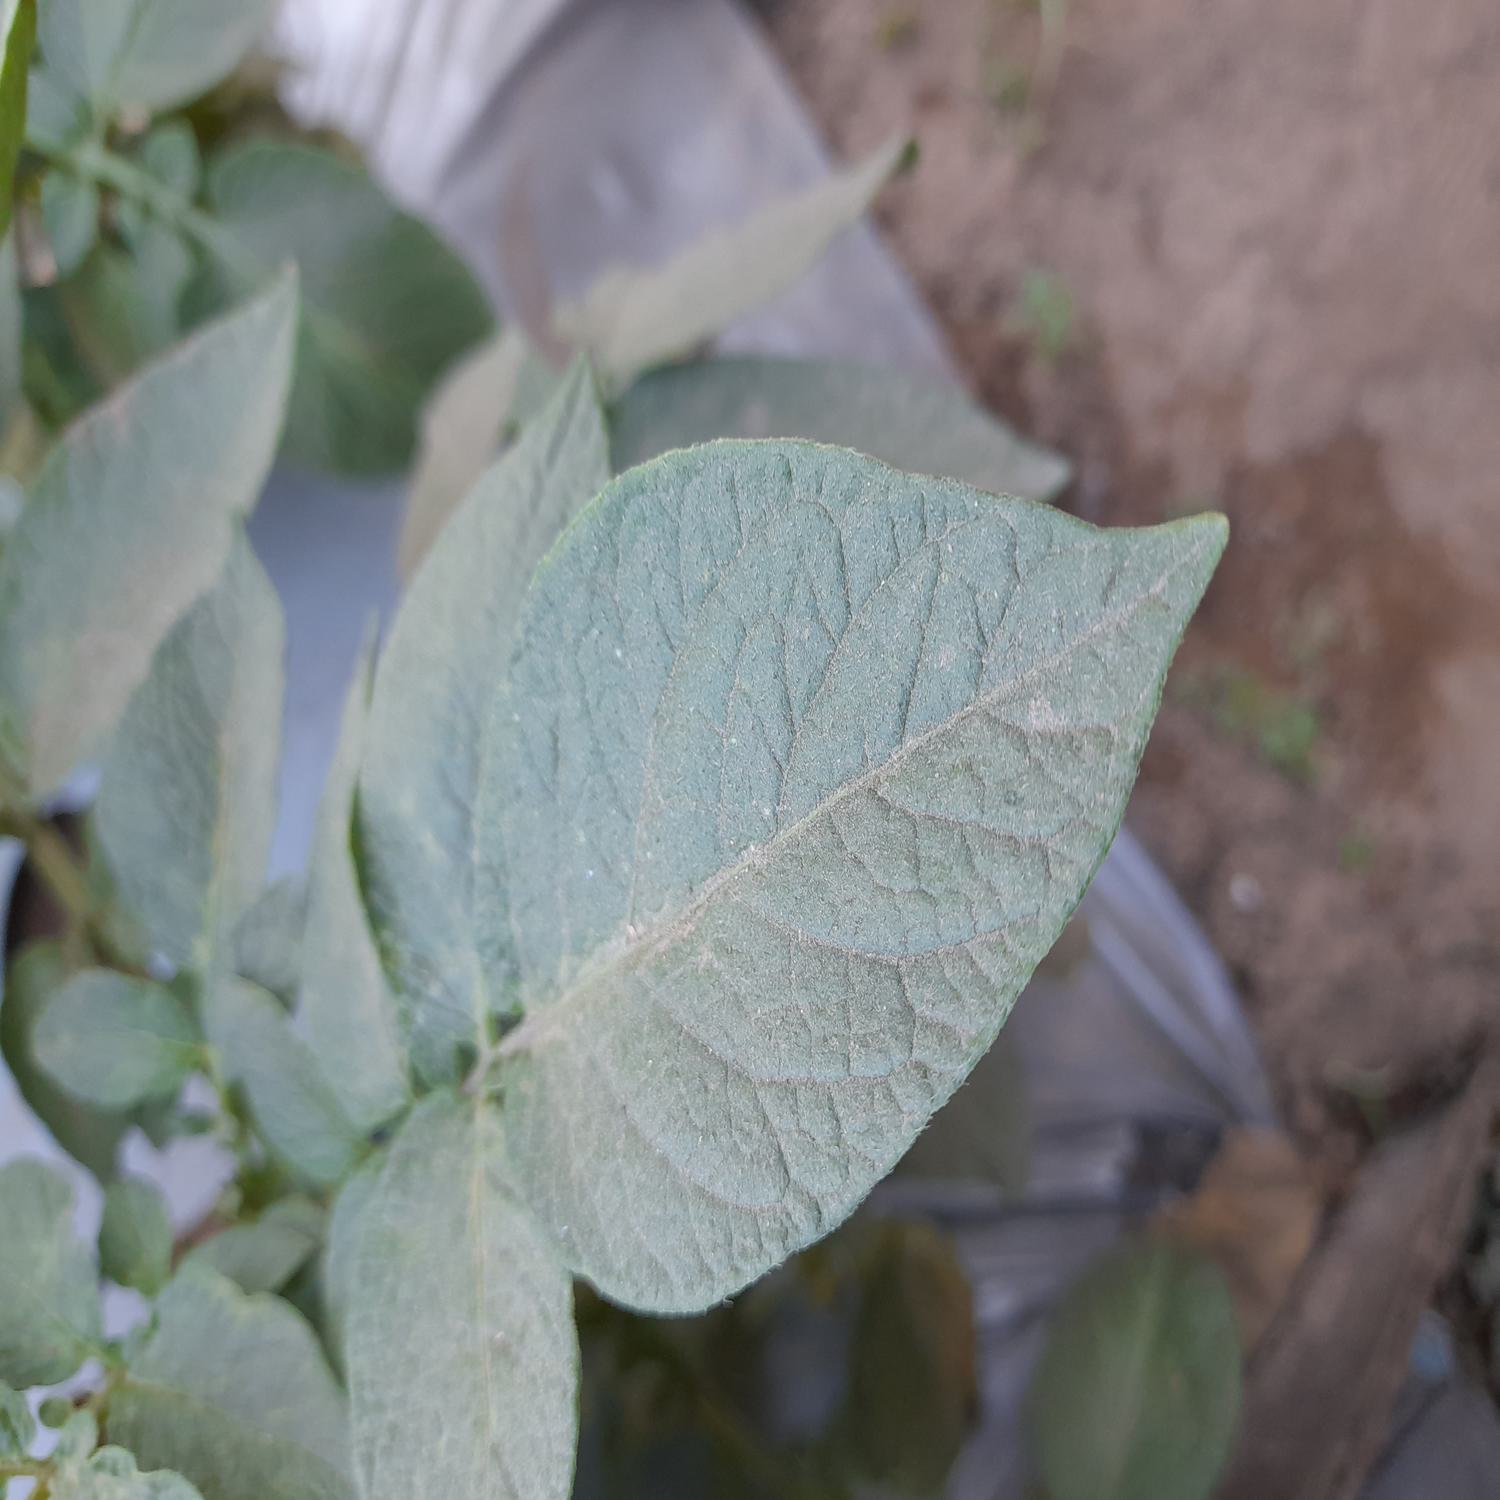
Label: Healthy